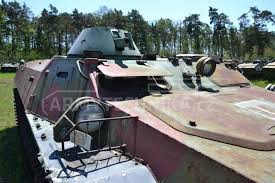
Label: MT_LB